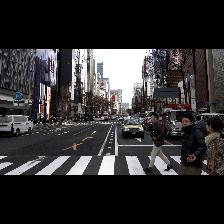
Label: Human